Universidad de las Américas Puebla

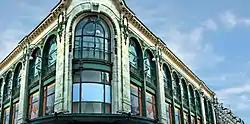
"Capilla del Arte" (Art Chapel) in the Historic Centre of Puebla.

The "Capilla del Arte" (Art Chapel) was opened by UDLAP in the Historic Centre of Puebla district of the city of Puebla. It has a contemporary art gallery, cultural center, and auditorium, for cultural programs of music, dance, theater, film, literature, and arts to connect Puebla society with students, professors and artists. It is housed in a historical 1910s Art Nouveau style commercial building, originally constructed for the exclusive department store "La Ciudad de México", and later housing another Mexican department store, "Fábricas de Francia".